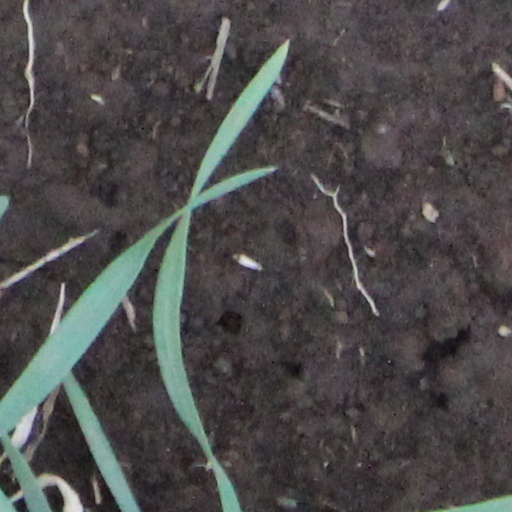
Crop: wheat